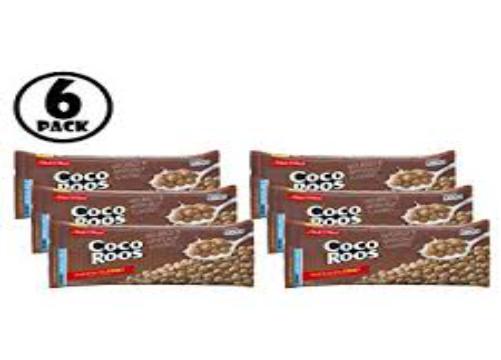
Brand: Coco Roos
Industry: Food